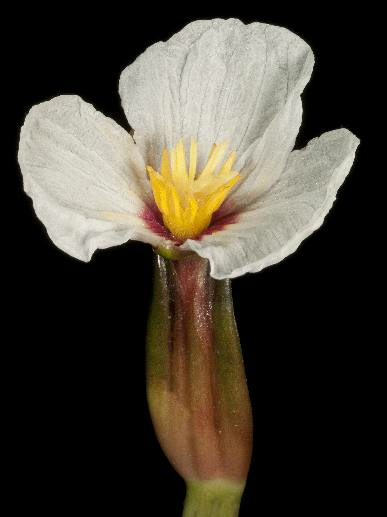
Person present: No